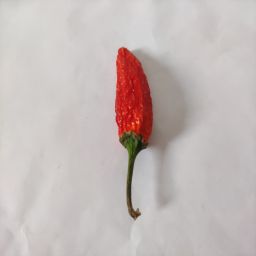
Crop: New Mexico Green Chile
Quality: Dried